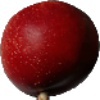
Label: Nectarine 1